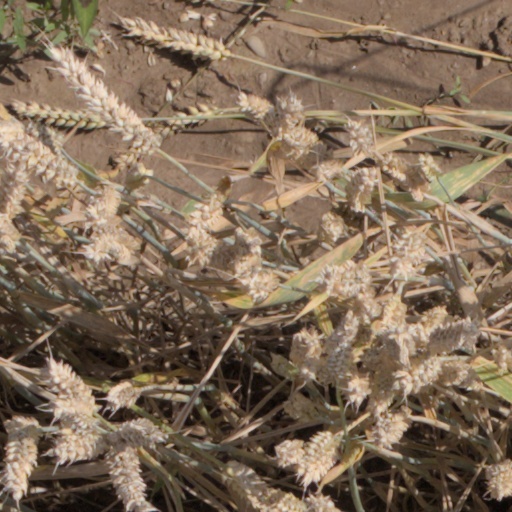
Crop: wheat